Punjab and Haryana High Court

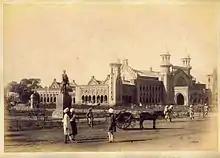
Lahore High Court building, c. 1880s.

Punjab and Haryana High Court was formerly known as Lahore High Court, which was established on 21 March 1919. The jurisdiction of that court covered undivided Punjab and Delhi. From 1920 to 1943, the Court was conferred with extraterritorial jurisdiction over that part of China that formed part of the British consular district of Kashgar, which had previously been under the jurisdiction of the British Supreme Court for China. This ceased upon the ratification of the British-Chinese Treaty for the Relinquishment of Extra-Territorial Rights in China.